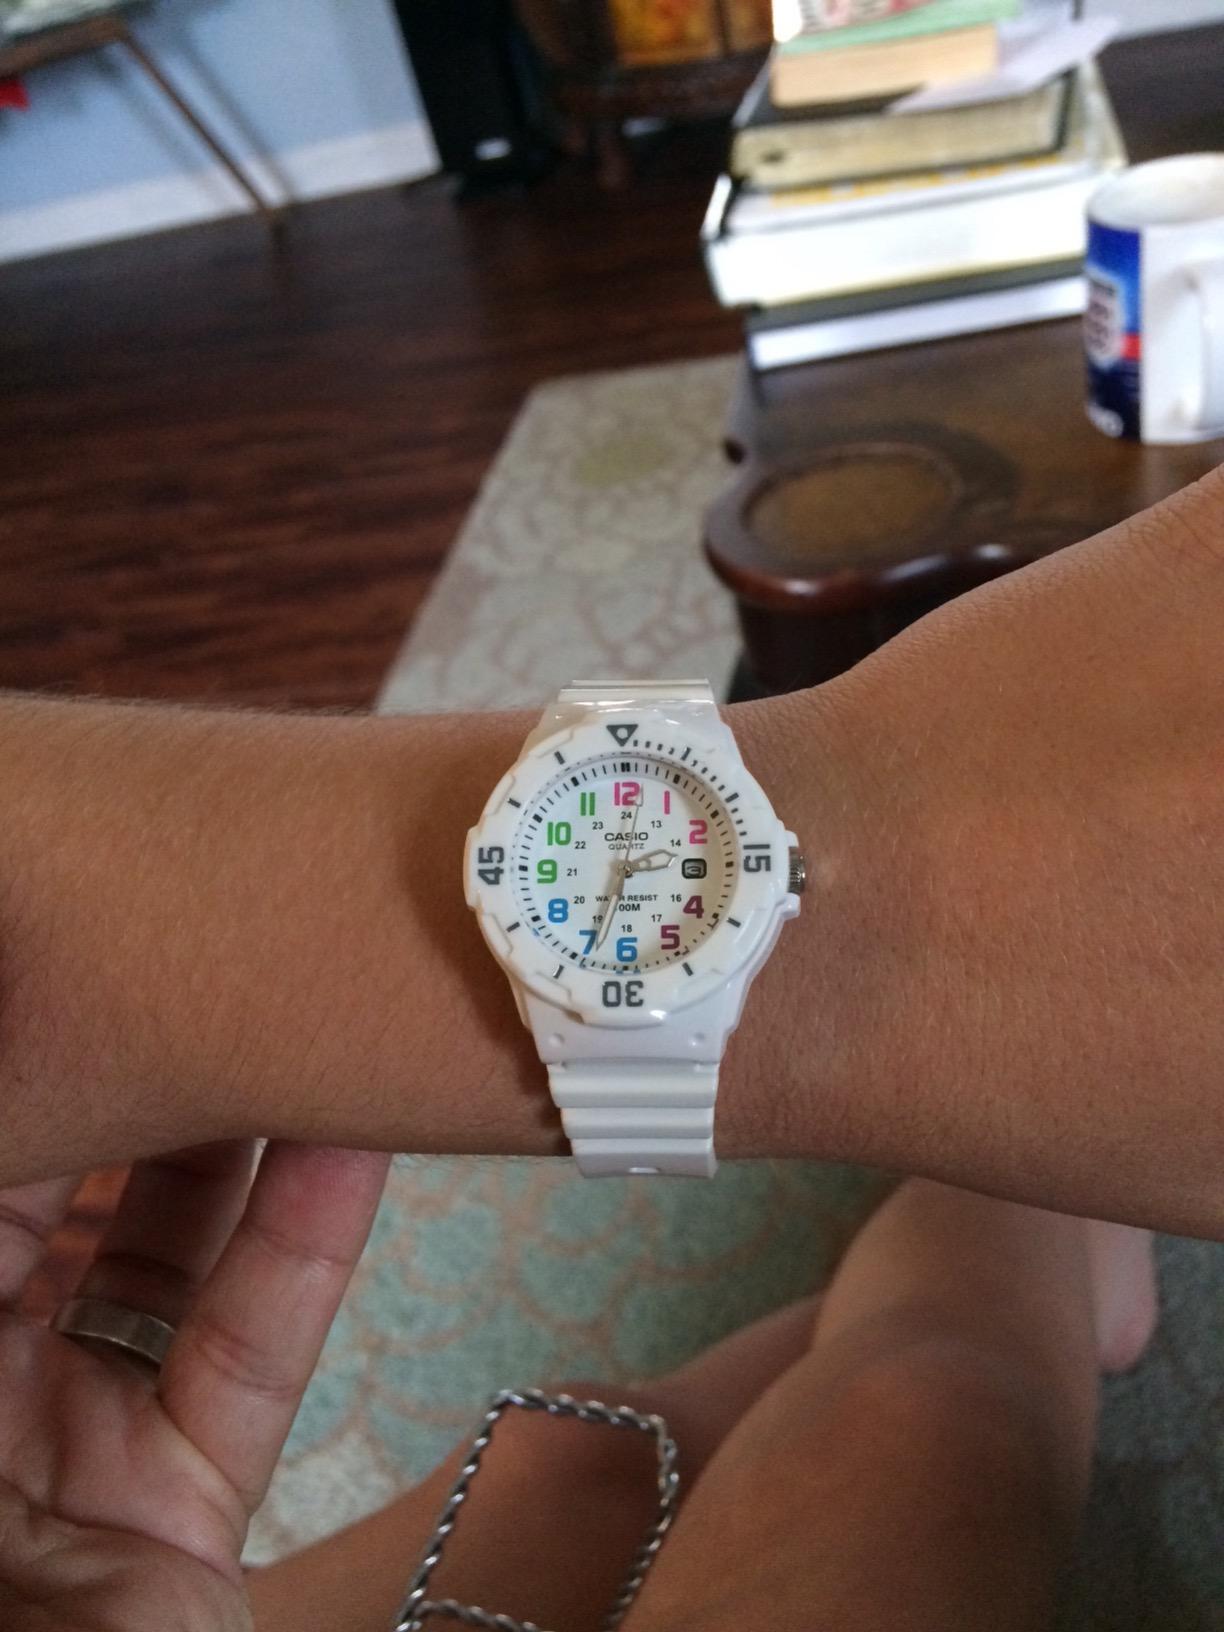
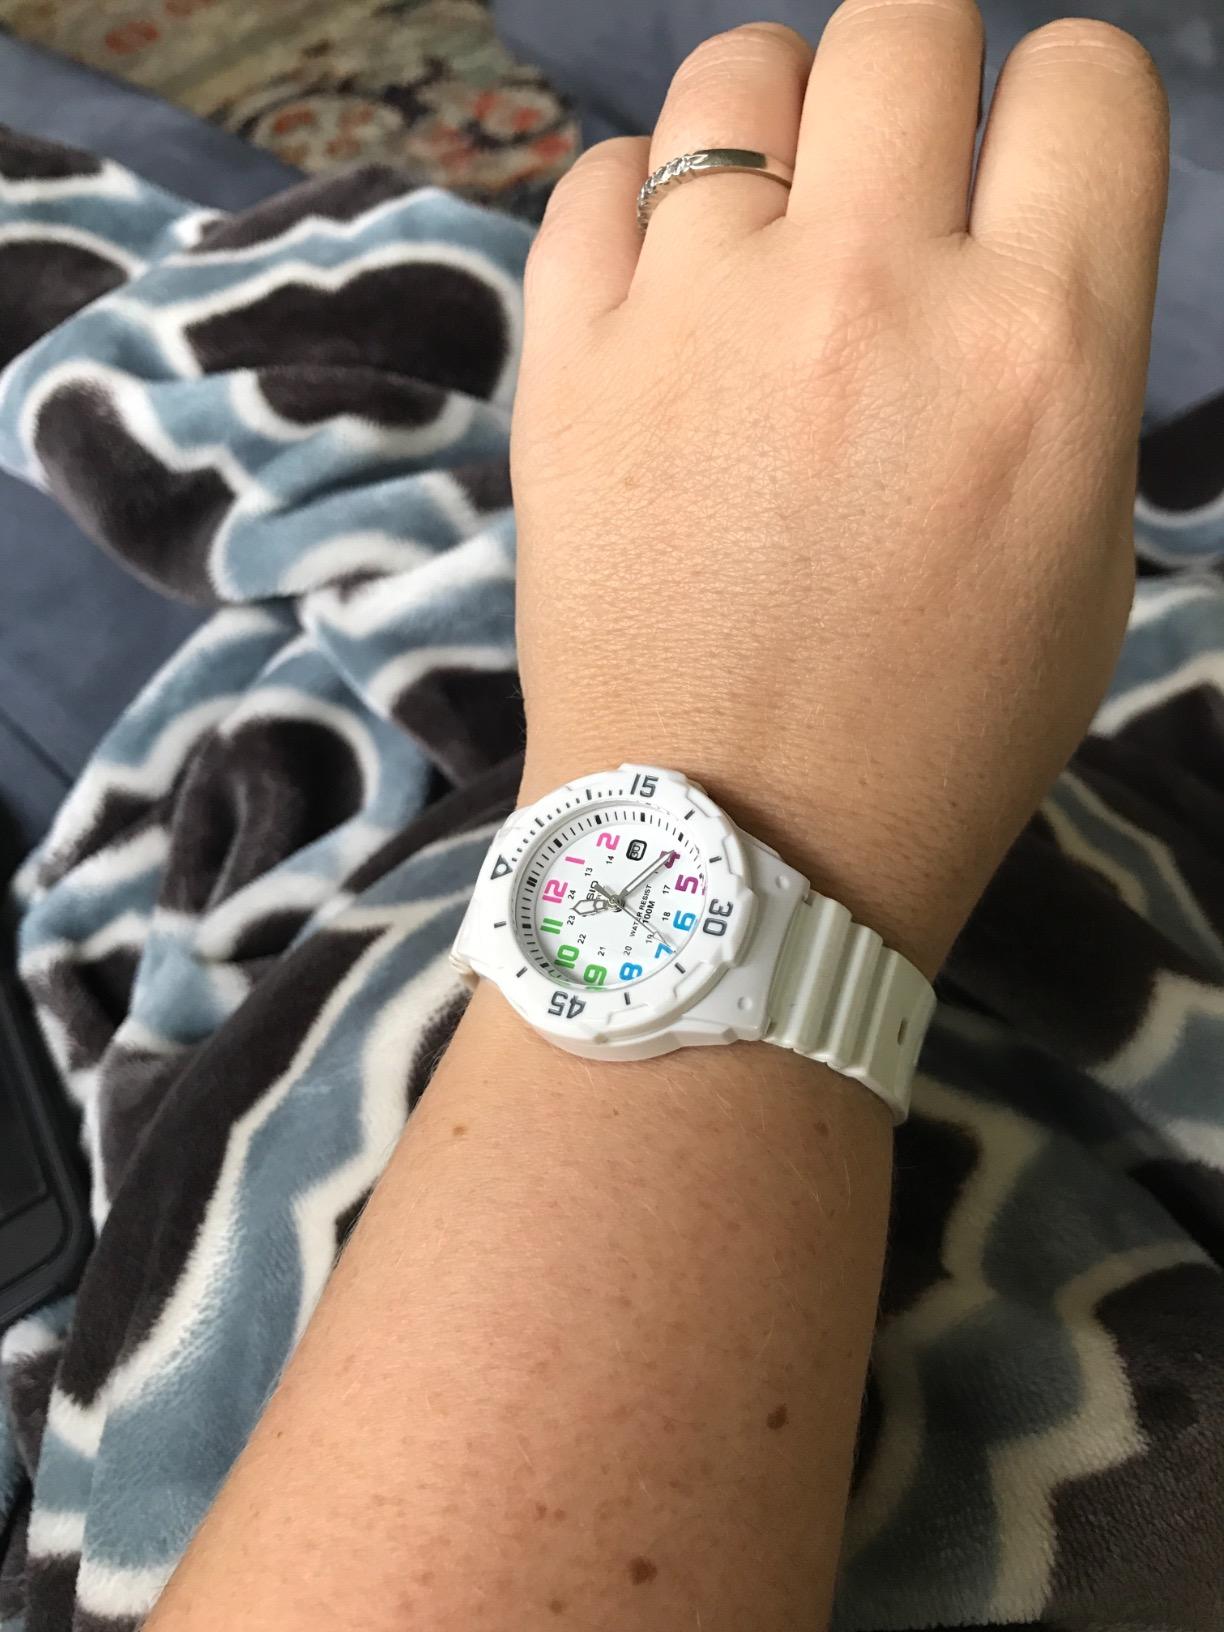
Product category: accessories_watch
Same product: yes